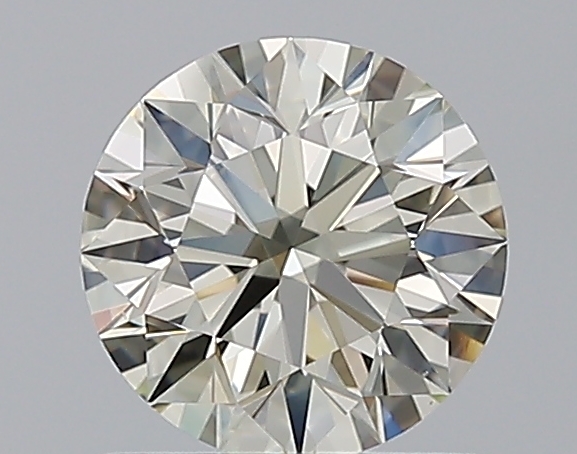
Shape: round
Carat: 1.01
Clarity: VVS2
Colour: M
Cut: EX
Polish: EX
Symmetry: EX
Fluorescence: ST
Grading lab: GIA
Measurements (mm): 6.43 x 6.46 x 4